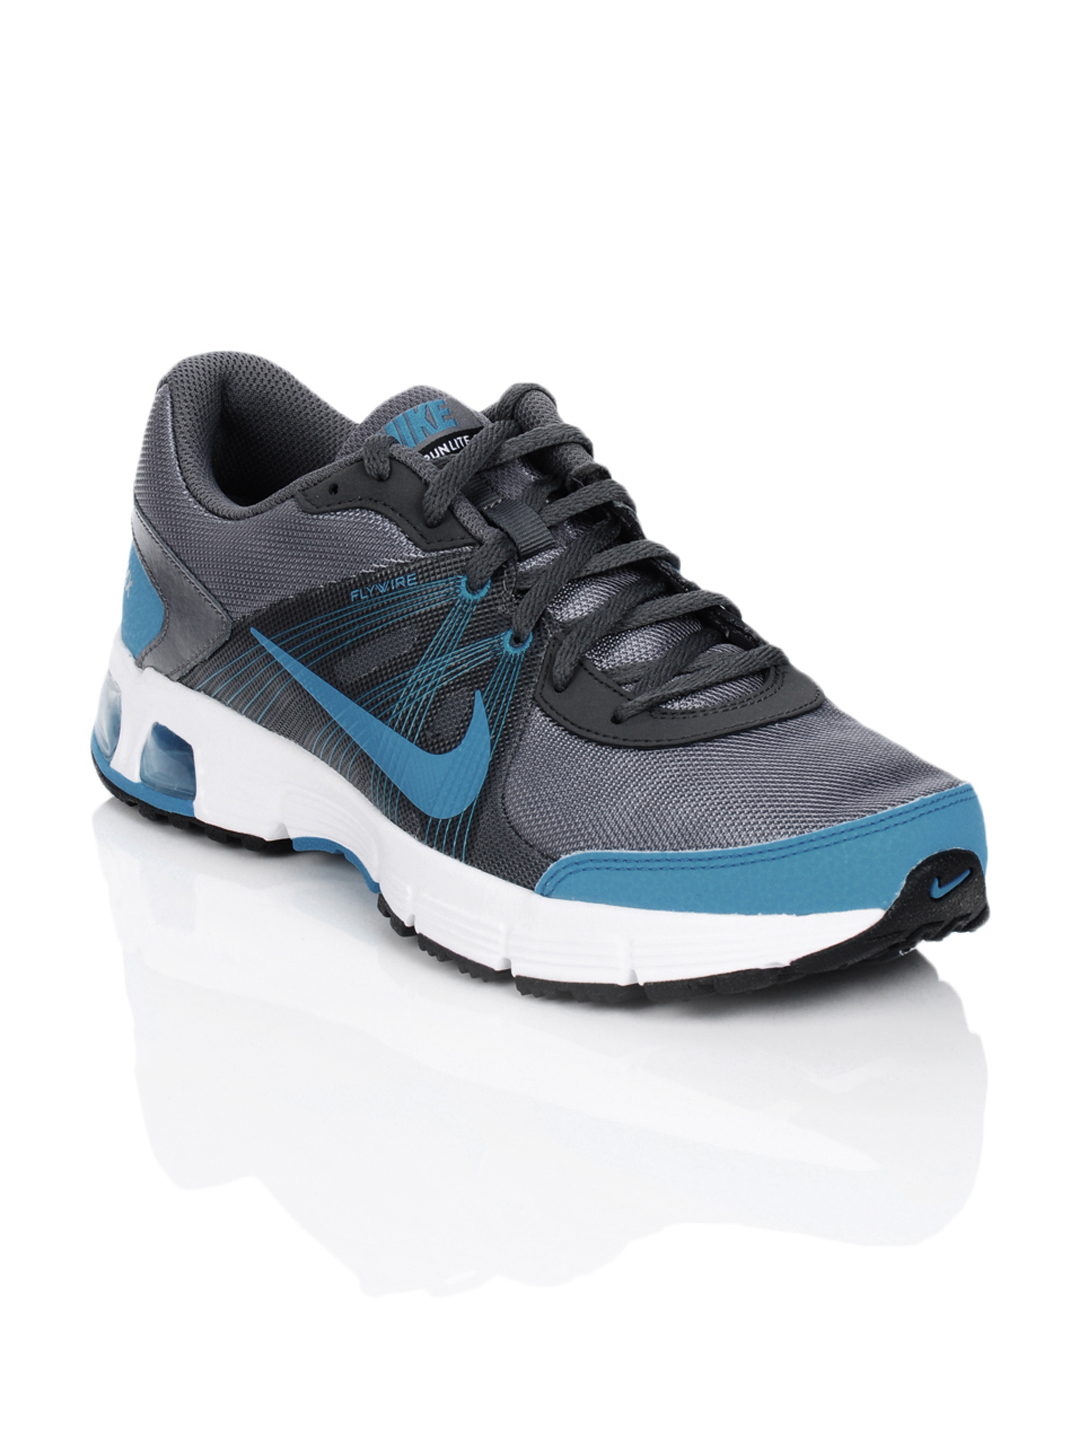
Nike Men Air Max Run Lite Grey Sports Shoes
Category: Footwear / Shoes / Sports Shoes
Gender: Men
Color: Grey
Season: Summer 2012
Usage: Sports